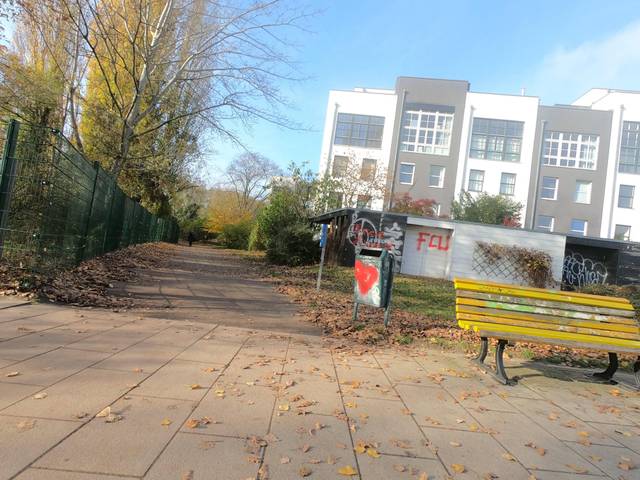
Region: Germany
Coordinates: 52.494, 13.484